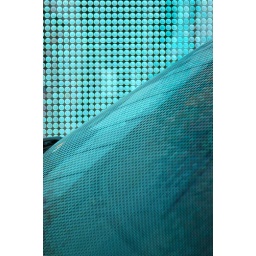
Detail of a video wall reflected in the windshield of a Saab 9-5 wagon